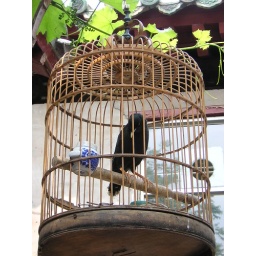
Pet bird in Hutong guest house